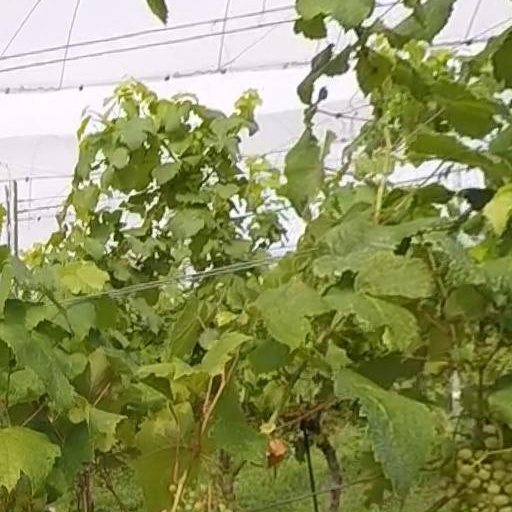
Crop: grape